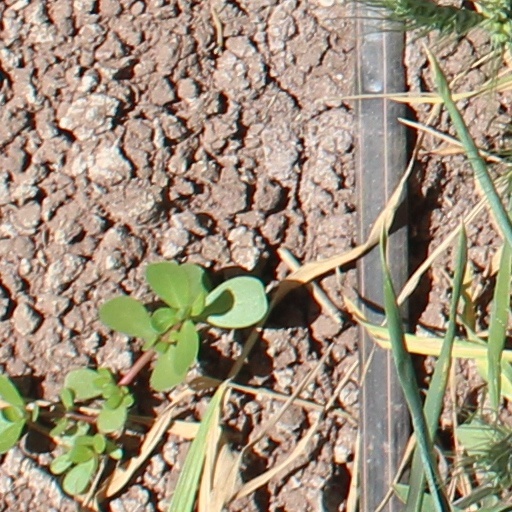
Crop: wheat